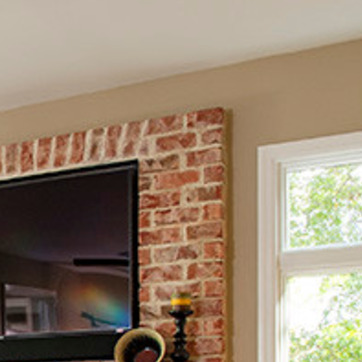
Material: brick